Answer in natural language. Which object is closer to the camera taking this photo, dark cave wall decor photo (highlighted by a red box) or two seater red modern sofa (highlighted by a blue box)? Choose between the following options: dark cave wall decor photo (highlighted by a red box) or two seater red modern sofa (highlighted by a blue box)
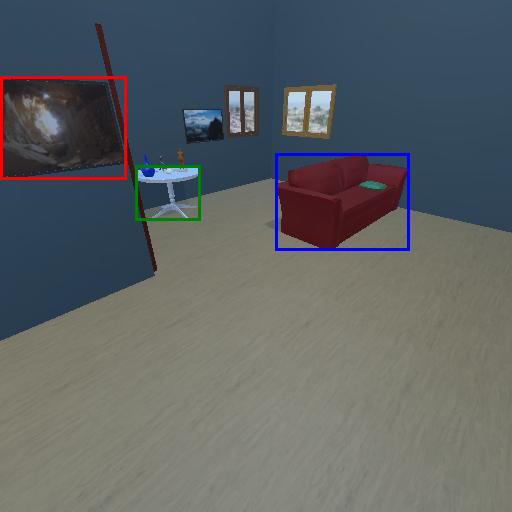
<answer>dark cave wall decor photo (highlighted by a red box)</answer>